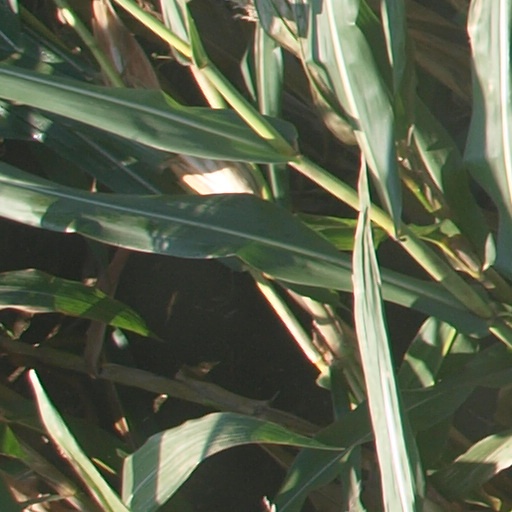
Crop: maize; corn